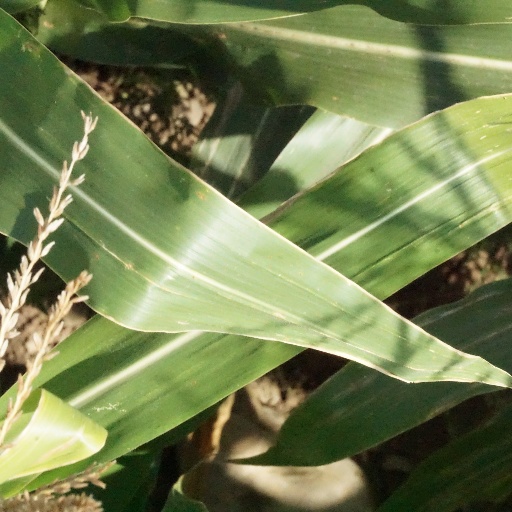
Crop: maize; corn